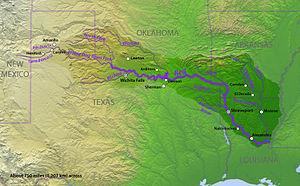
La campagne de la Red River rassemble une série de manœuvres militaires et de combats livrés du 10 mars au 22 mai 1864 le long de la Red River pendant la guerre de Sécession. La campagne, engagée à l'initiative de l'Union, impliqua quelque 30 000 soldats de l'Union, sous le commandement du major-général Nathaniel Prentice Banks, opposés aux hommes de l'armée des États confédérés commandés par le lieutenant-général Richard Taylor, dont le nombre oscilla entre 6 000 et 15 000.
Pendant la guerre de Sécession, le nombre d'Afro-Américains qui se sont enrôlés dans l'Armée de l'Union a été de 186 097, formant 163 unités militaires. Un plus grand nombre encore s'est enrôlé dans l'Union Navy. Il s'agissait de noirs libres, d'affranchis, ou d'esclaves